Filip Sakala

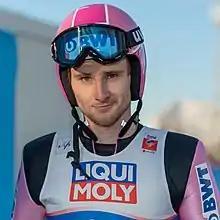
Sakala at the 2019 World Championships in Seefeld

Filip Sakala (born 21 May 1996) is a Czech Ski jumper. He competed in the 2022 Winter Olympics, World Championship in Seefeld 2019, World Championship in Oberstdorf 2021 and Ski Flying World Championship in Planica 2020. His best result is 29th place at the World Championships in Seefeld on normal hill.